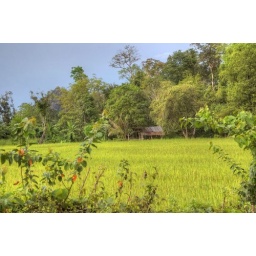
house in field